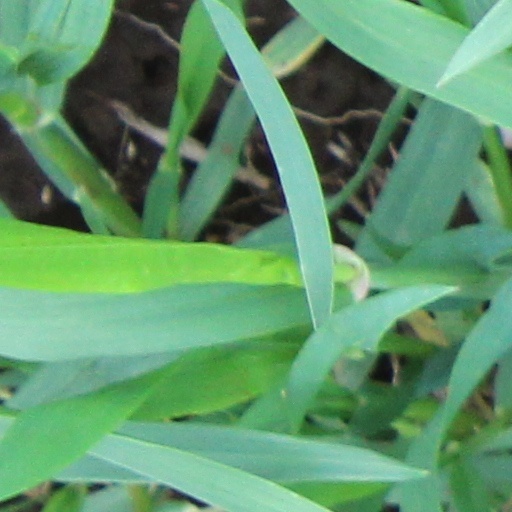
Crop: wheat